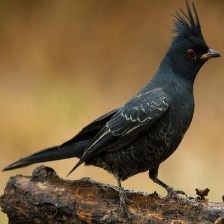
Species: PHAINOPEPLA
Scientific name: PHAINOPEPLA NITENS